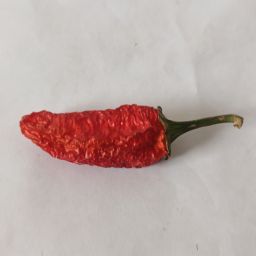
Crop: New Mexico Green Chile
Quality: Dried